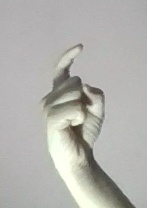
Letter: ra